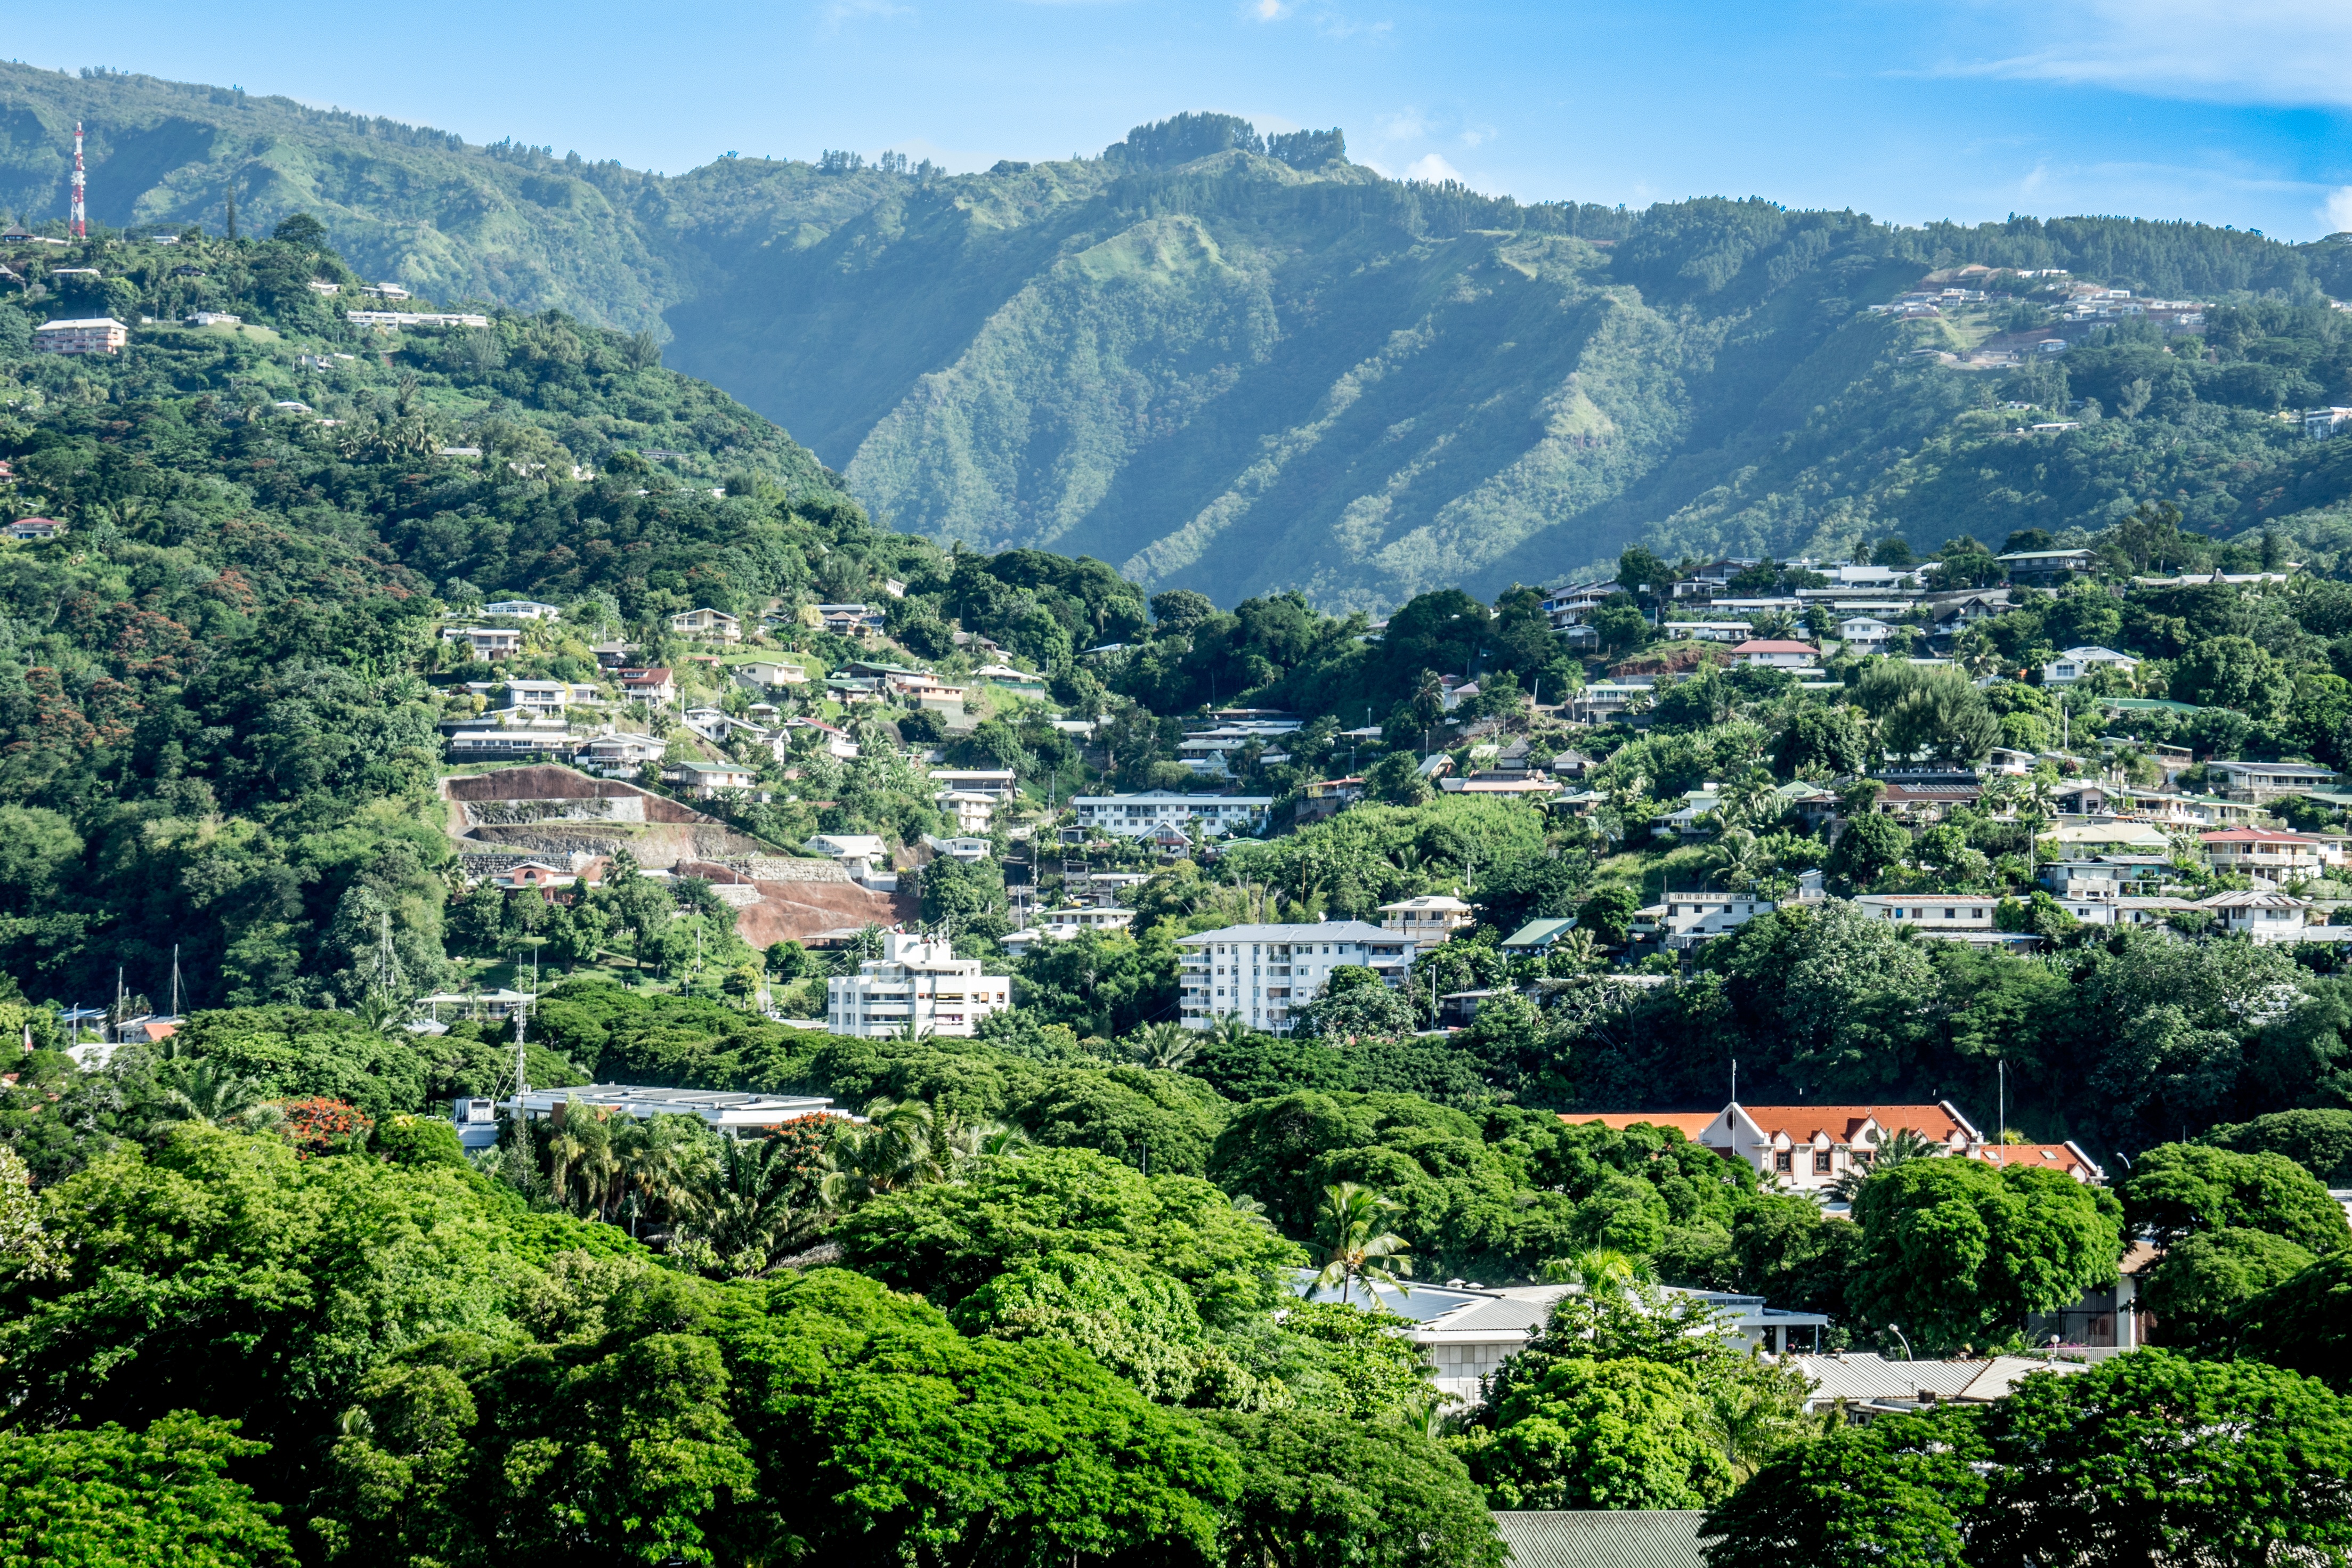
landscape, tree, nature, mountain, architecture, hill, flower, town, valley, mountain range, village, tropical, tourism, mountains, exotic, tahiti, bird's eye view, south pacific, aerial photography, hill station, french polynesia, geographical feature, human settlement, mountainous landforms